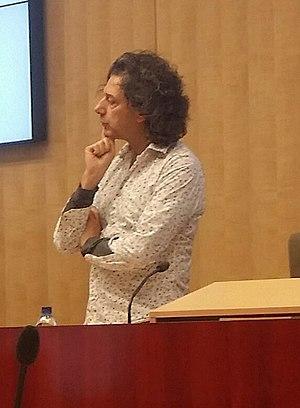
Ma photo d'Éric Sadin à Montréal , Québec, Canada à université de Montréal.
Le néologisme technocritique définit un courant de pensée axé sur la critique du concept du « progrès technique », considéré comme une idéologie qui serait née au XVIIIᵉ siècle durant la Révolution industrielle et qui, depuis la Seconde Guerre mondiale, s'ancre dans les consciences, principalement sous les effets de l'automation et de l'informatisation.